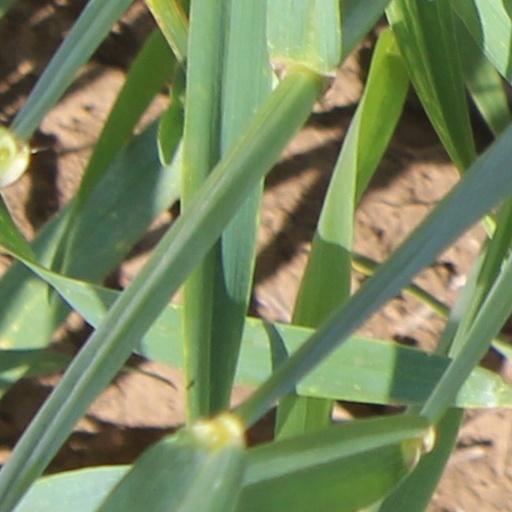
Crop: wheat